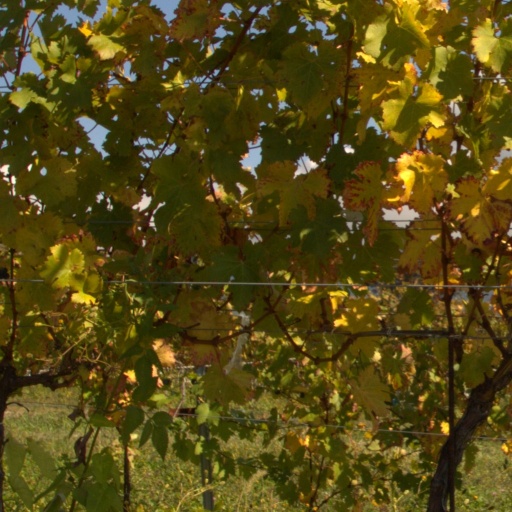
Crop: grape